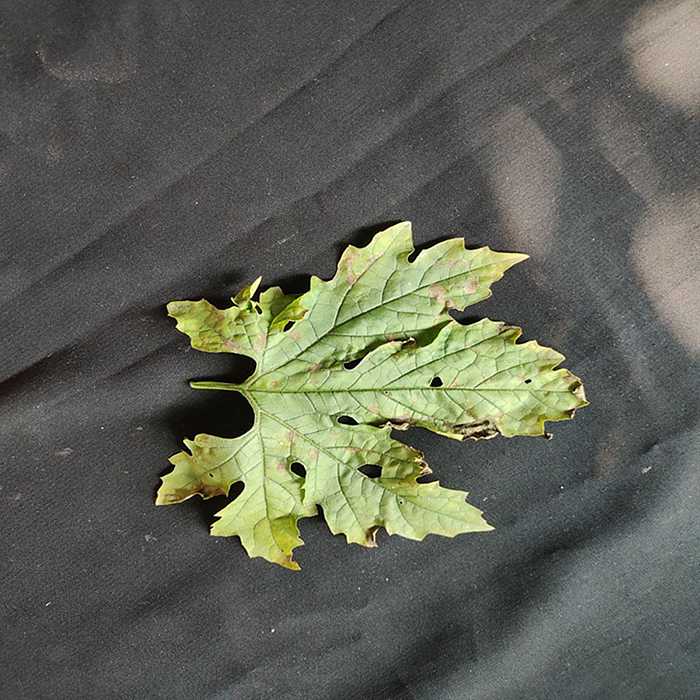
Plant: Bitter Gourd
Label: Downey mildew